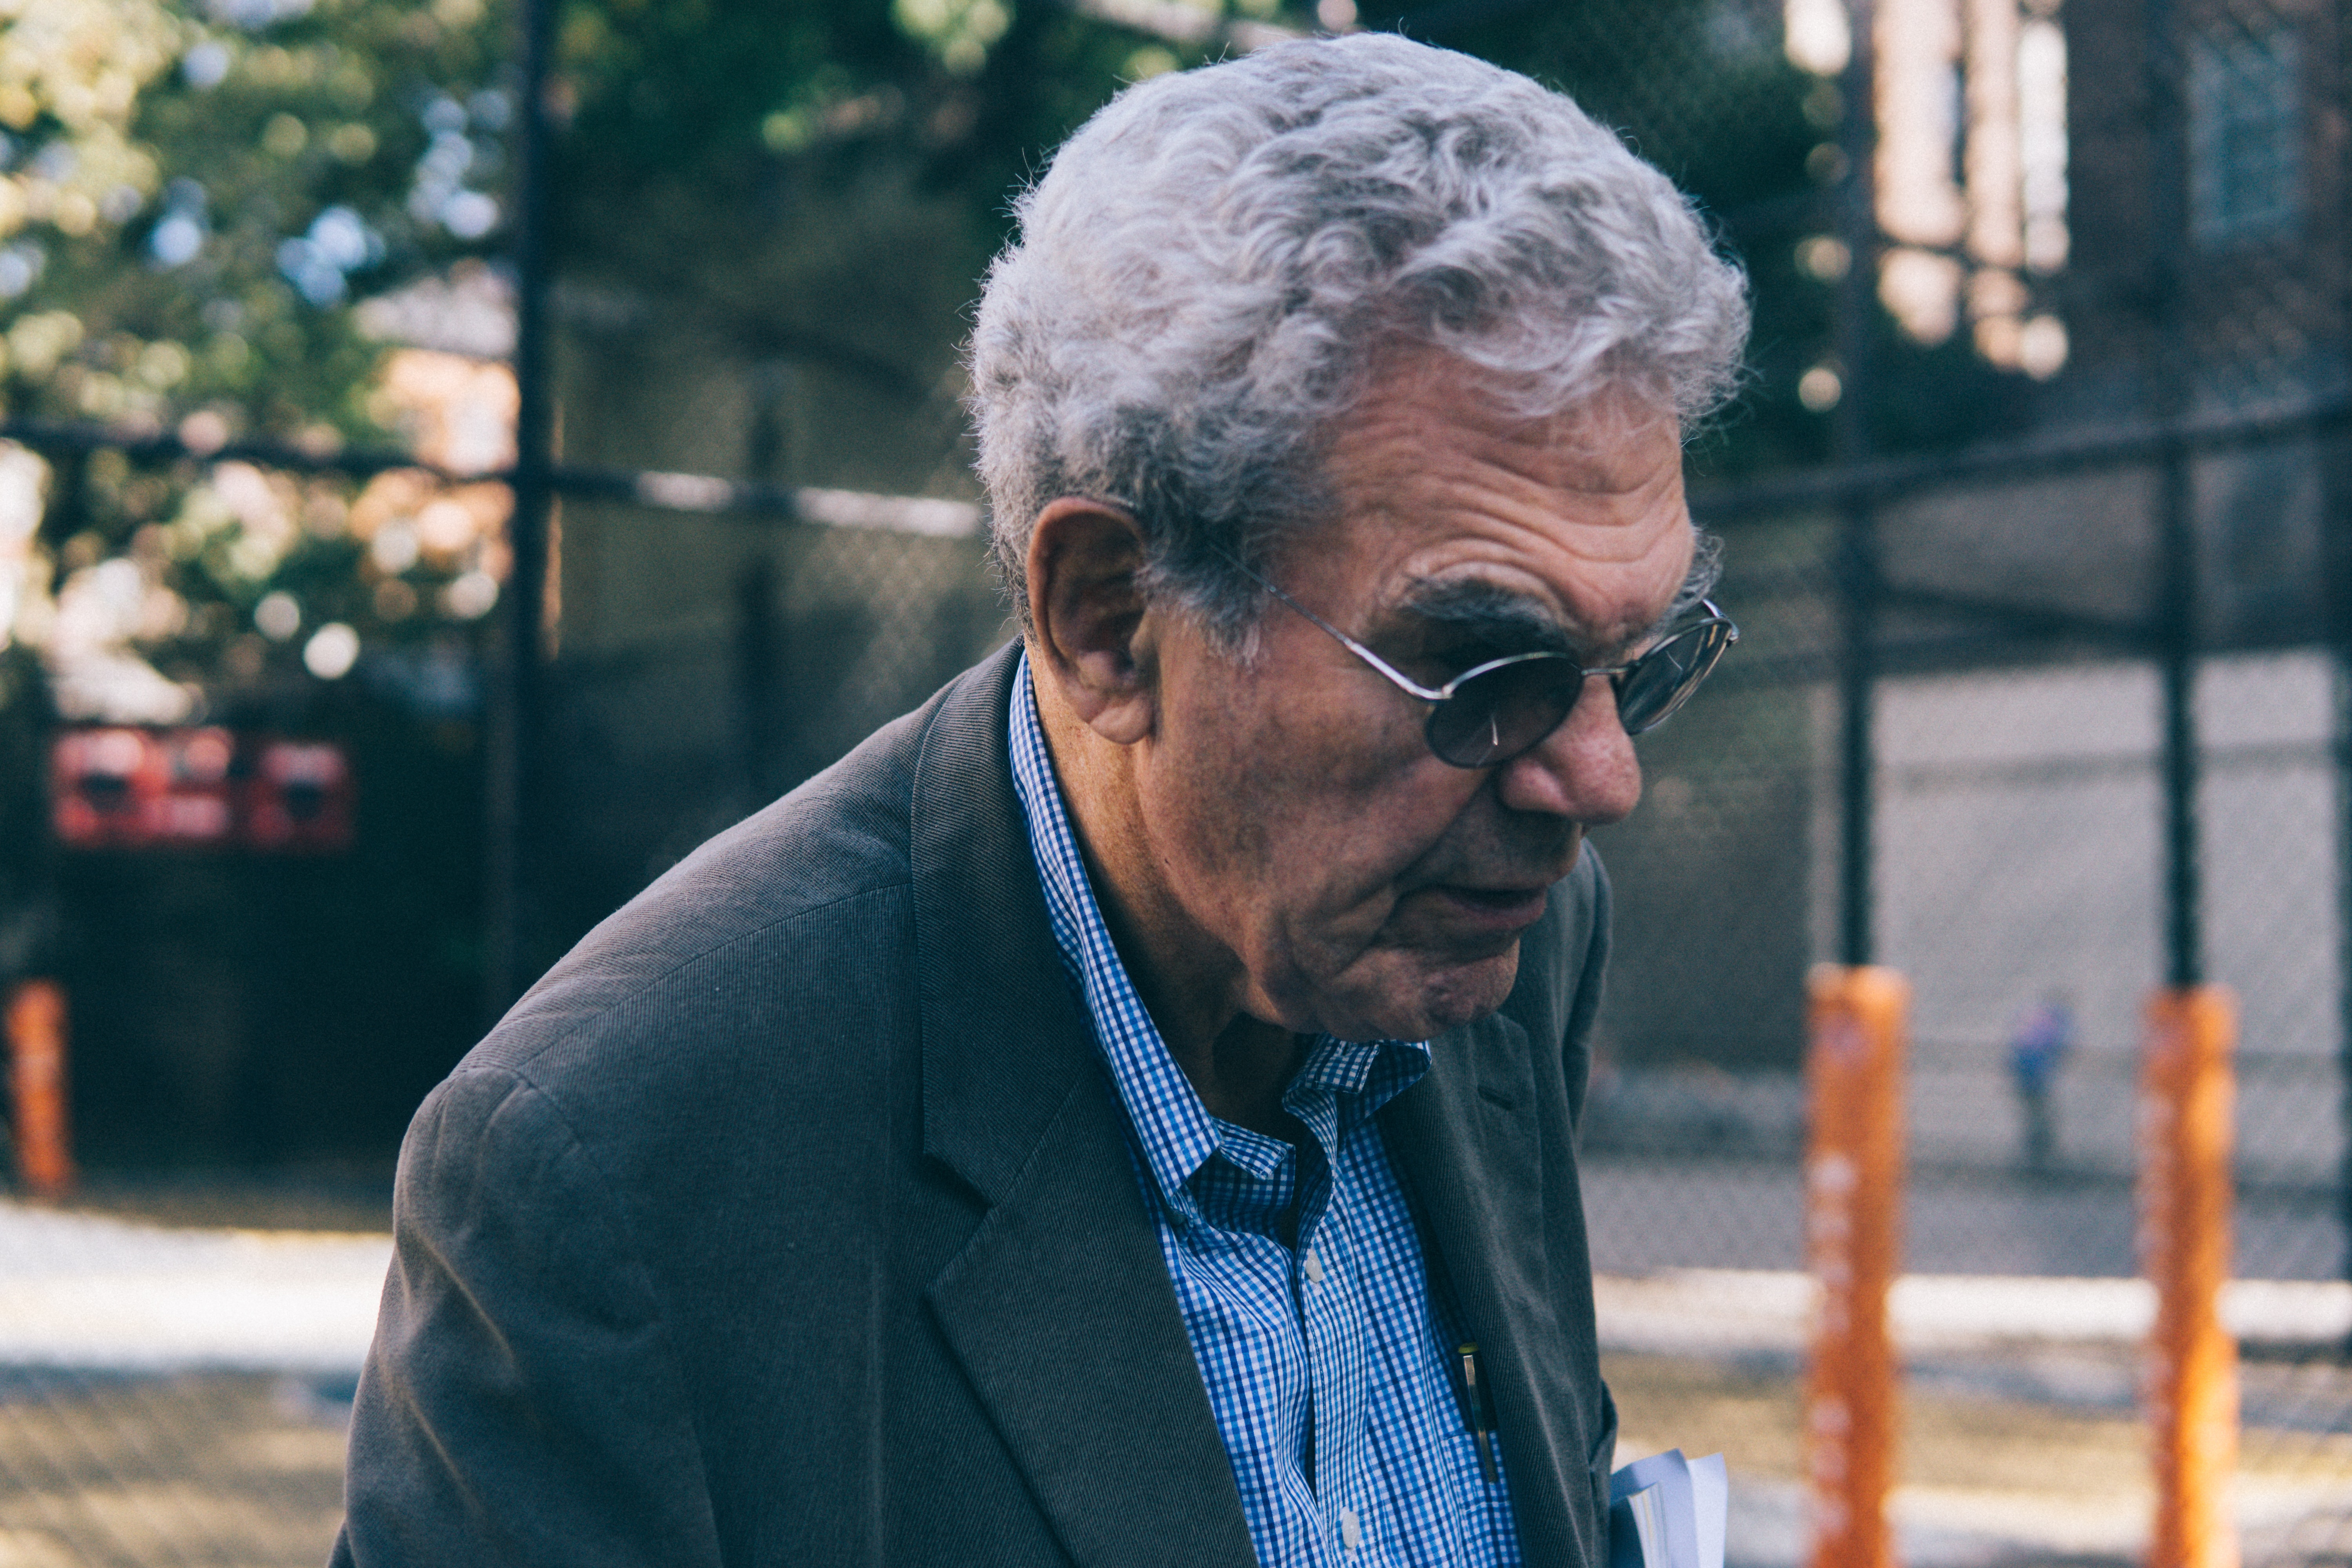
people, glasses, human, eyewear, beard, street, photography, facial hair, moustache, suit, vision care